Electronic Quarterback

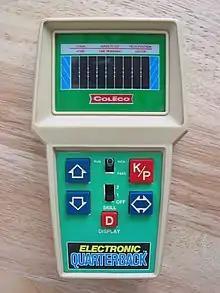

Electronic Quarterback is a handheld electronic game made by Coleco in 1978. It is powered by a 9-volt battery or an AC adaptor. It differentiated from similar handheld electronic American football games of the era, notably Mattel Electronics' version, by having two blockers and giving the quarterback the ability to pass.